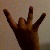
The image shows a hand gesture representing the number 8 in Indian Sign Language.